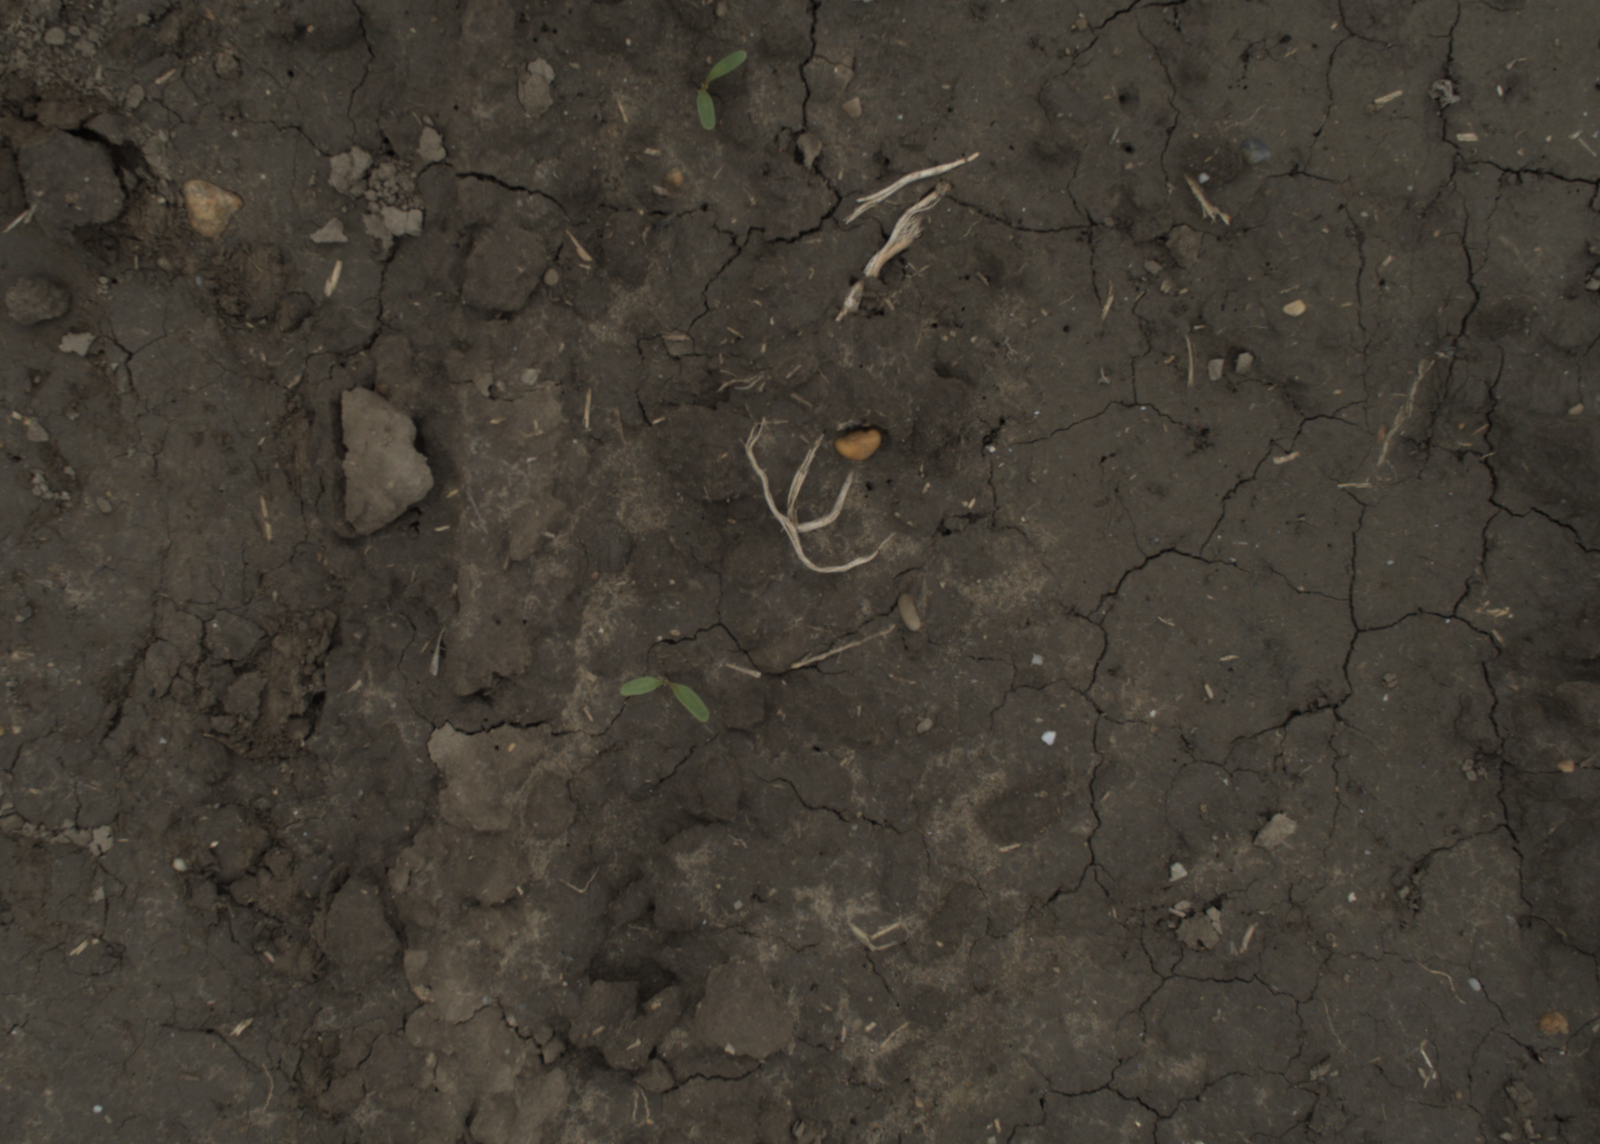
Capture date: 29.09.2021 14:05:55
Weather: cloudy
Wind: medium
Seeding date: 02.09.2021
Plant canopy height (mm): 954